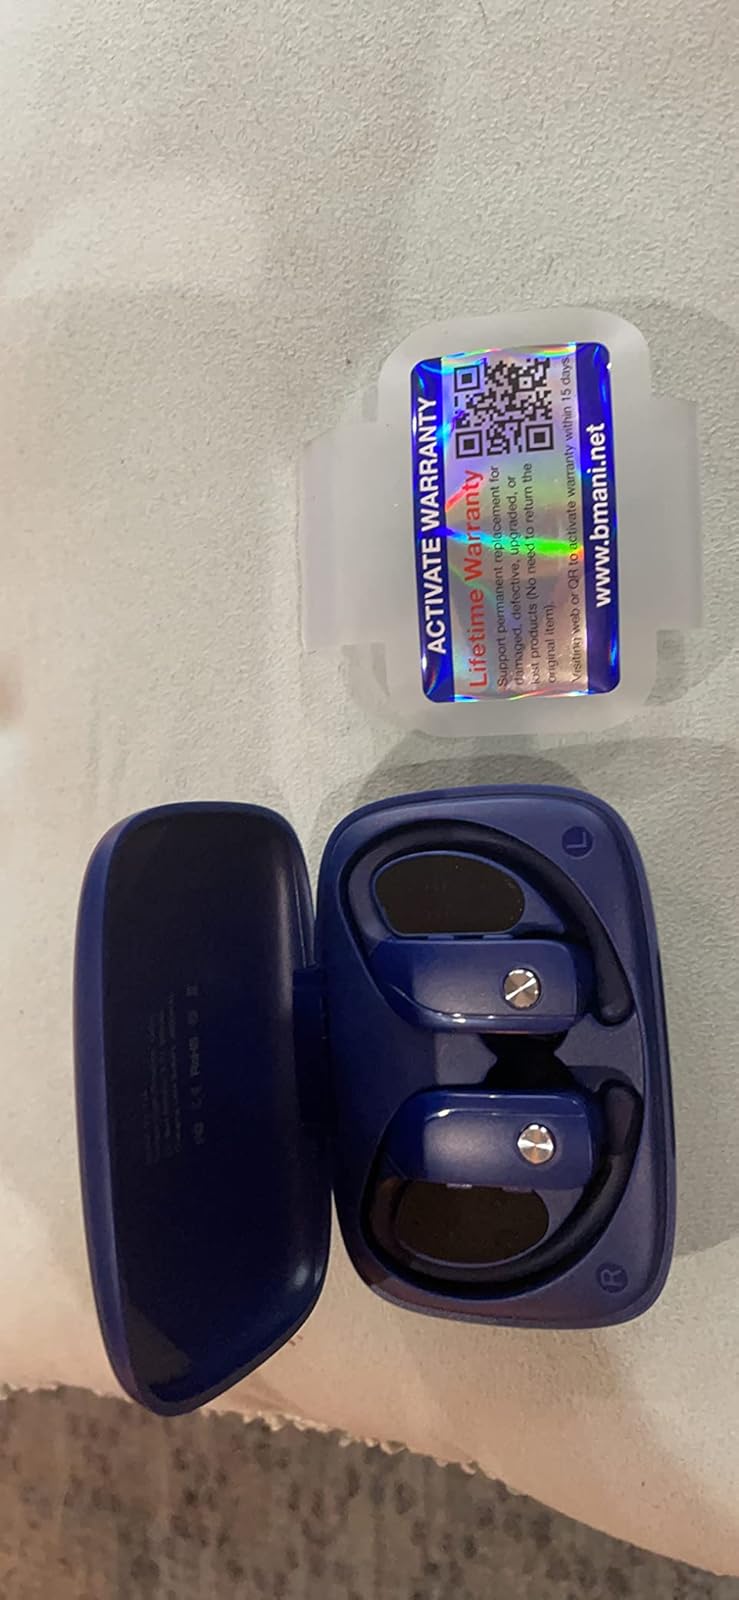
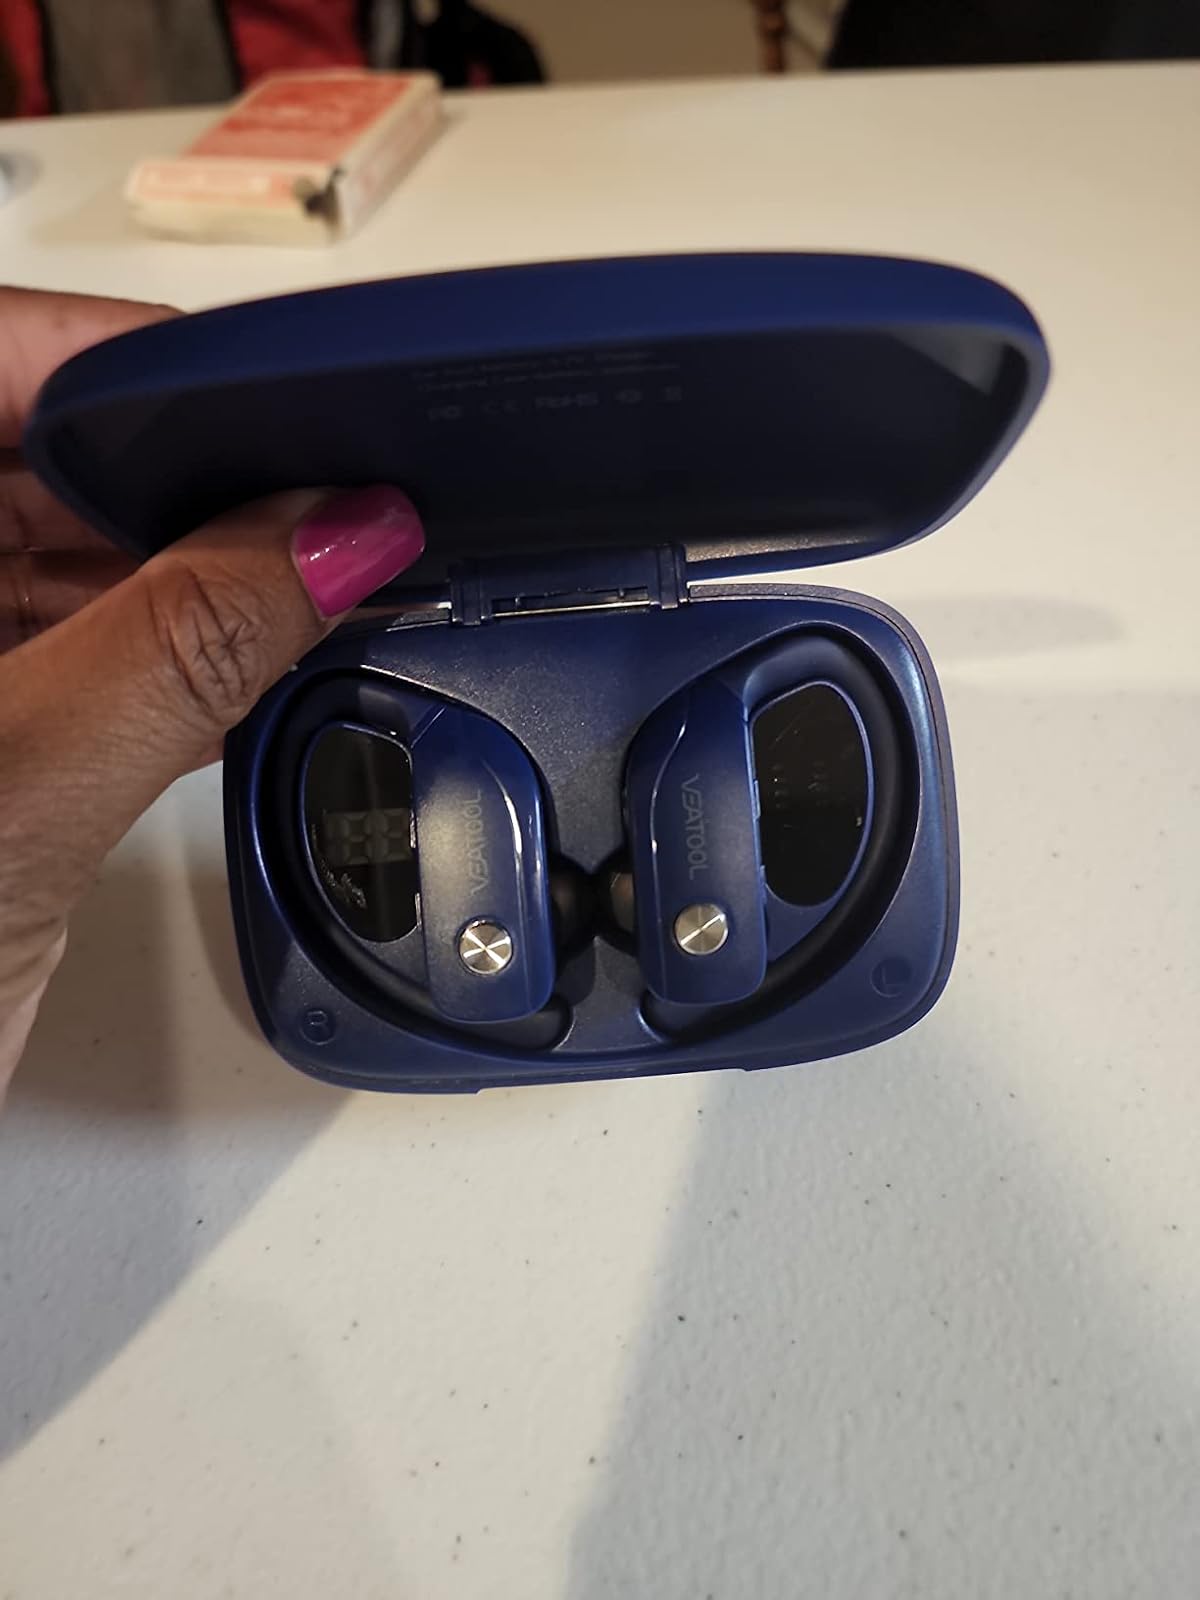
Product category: earbuds
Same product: yes